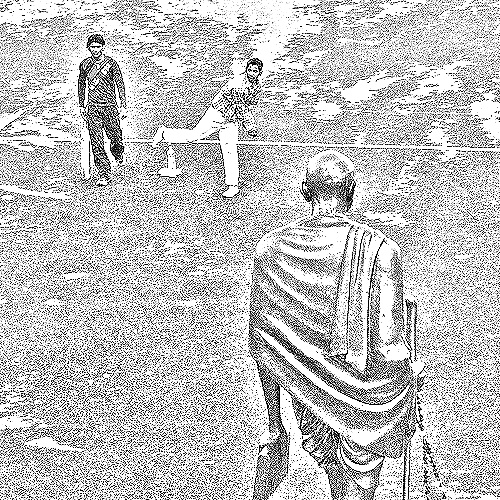
Portrait style: Sketch Portrait